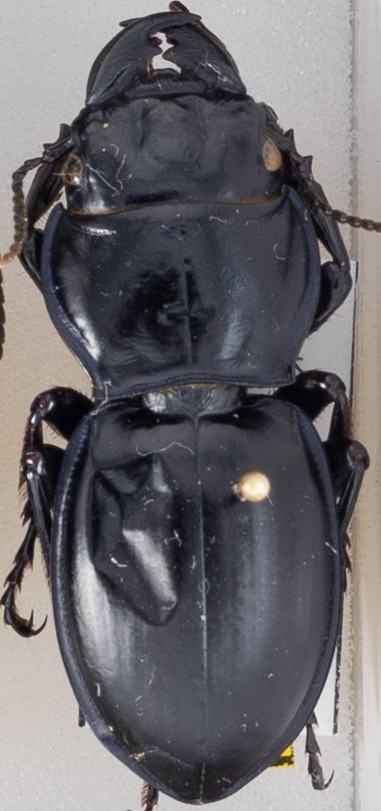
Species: Pasimachus californicus
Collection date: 2022-07-18
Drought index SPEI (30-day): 0.63
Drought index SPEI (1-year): -0.1
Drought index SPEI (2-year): -0.142